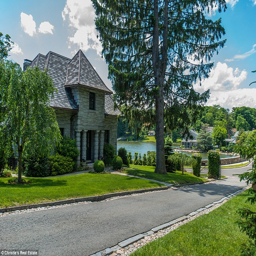
above , one of the other cottages on the property .